St Michael the Archangel's Church, Framlingham

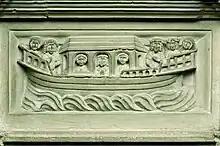
One of the Biblical Old Testament scenes at the tomb of the Duke of Richmond

The church contains family burials of the Howard family (mostly moved after the dissolution of Thetford Priory)